CENTCOM Materiel Recovery Element

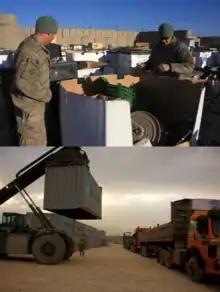
Top: Soldiers of the 18th CSSB sifting through items at the FOB Shank redistribution yard. Bottom: Soldiers of the 18th CSSB loading 20-foot shipping containers onto an out-bound convoy.

The 593d SB was replaced by the 43rd Sustainment Brigade "Trailblazers" commanded by COL Todd Huessner and CSM Anthony Traylor which operated three CMRE retrograde sort yards (RSY) at different airfields (Kandahar, Bagram, and Camp John Pratt) and facilitated 220 base closures and transfers. The Trailblazers established seven forward retrograde elements (FRE) – a coarse retrograde sorting area that expedited sorting operations by 52% and reduced intra-theater retrograde transportation by 73%, as compared to existing doctrinal practices from Operation New Dawn withdrawing from Iraq. The 43d SBDE withdrew excess materiel on the battlefield out of nearly 125 FOBs in Regional Commands North, East, South, Capital, Southwest and West. The brigade achieved all this, while simultaneously collaborating with numerous logistics entities such as the Defense Logistics Agency-Disposal Services,